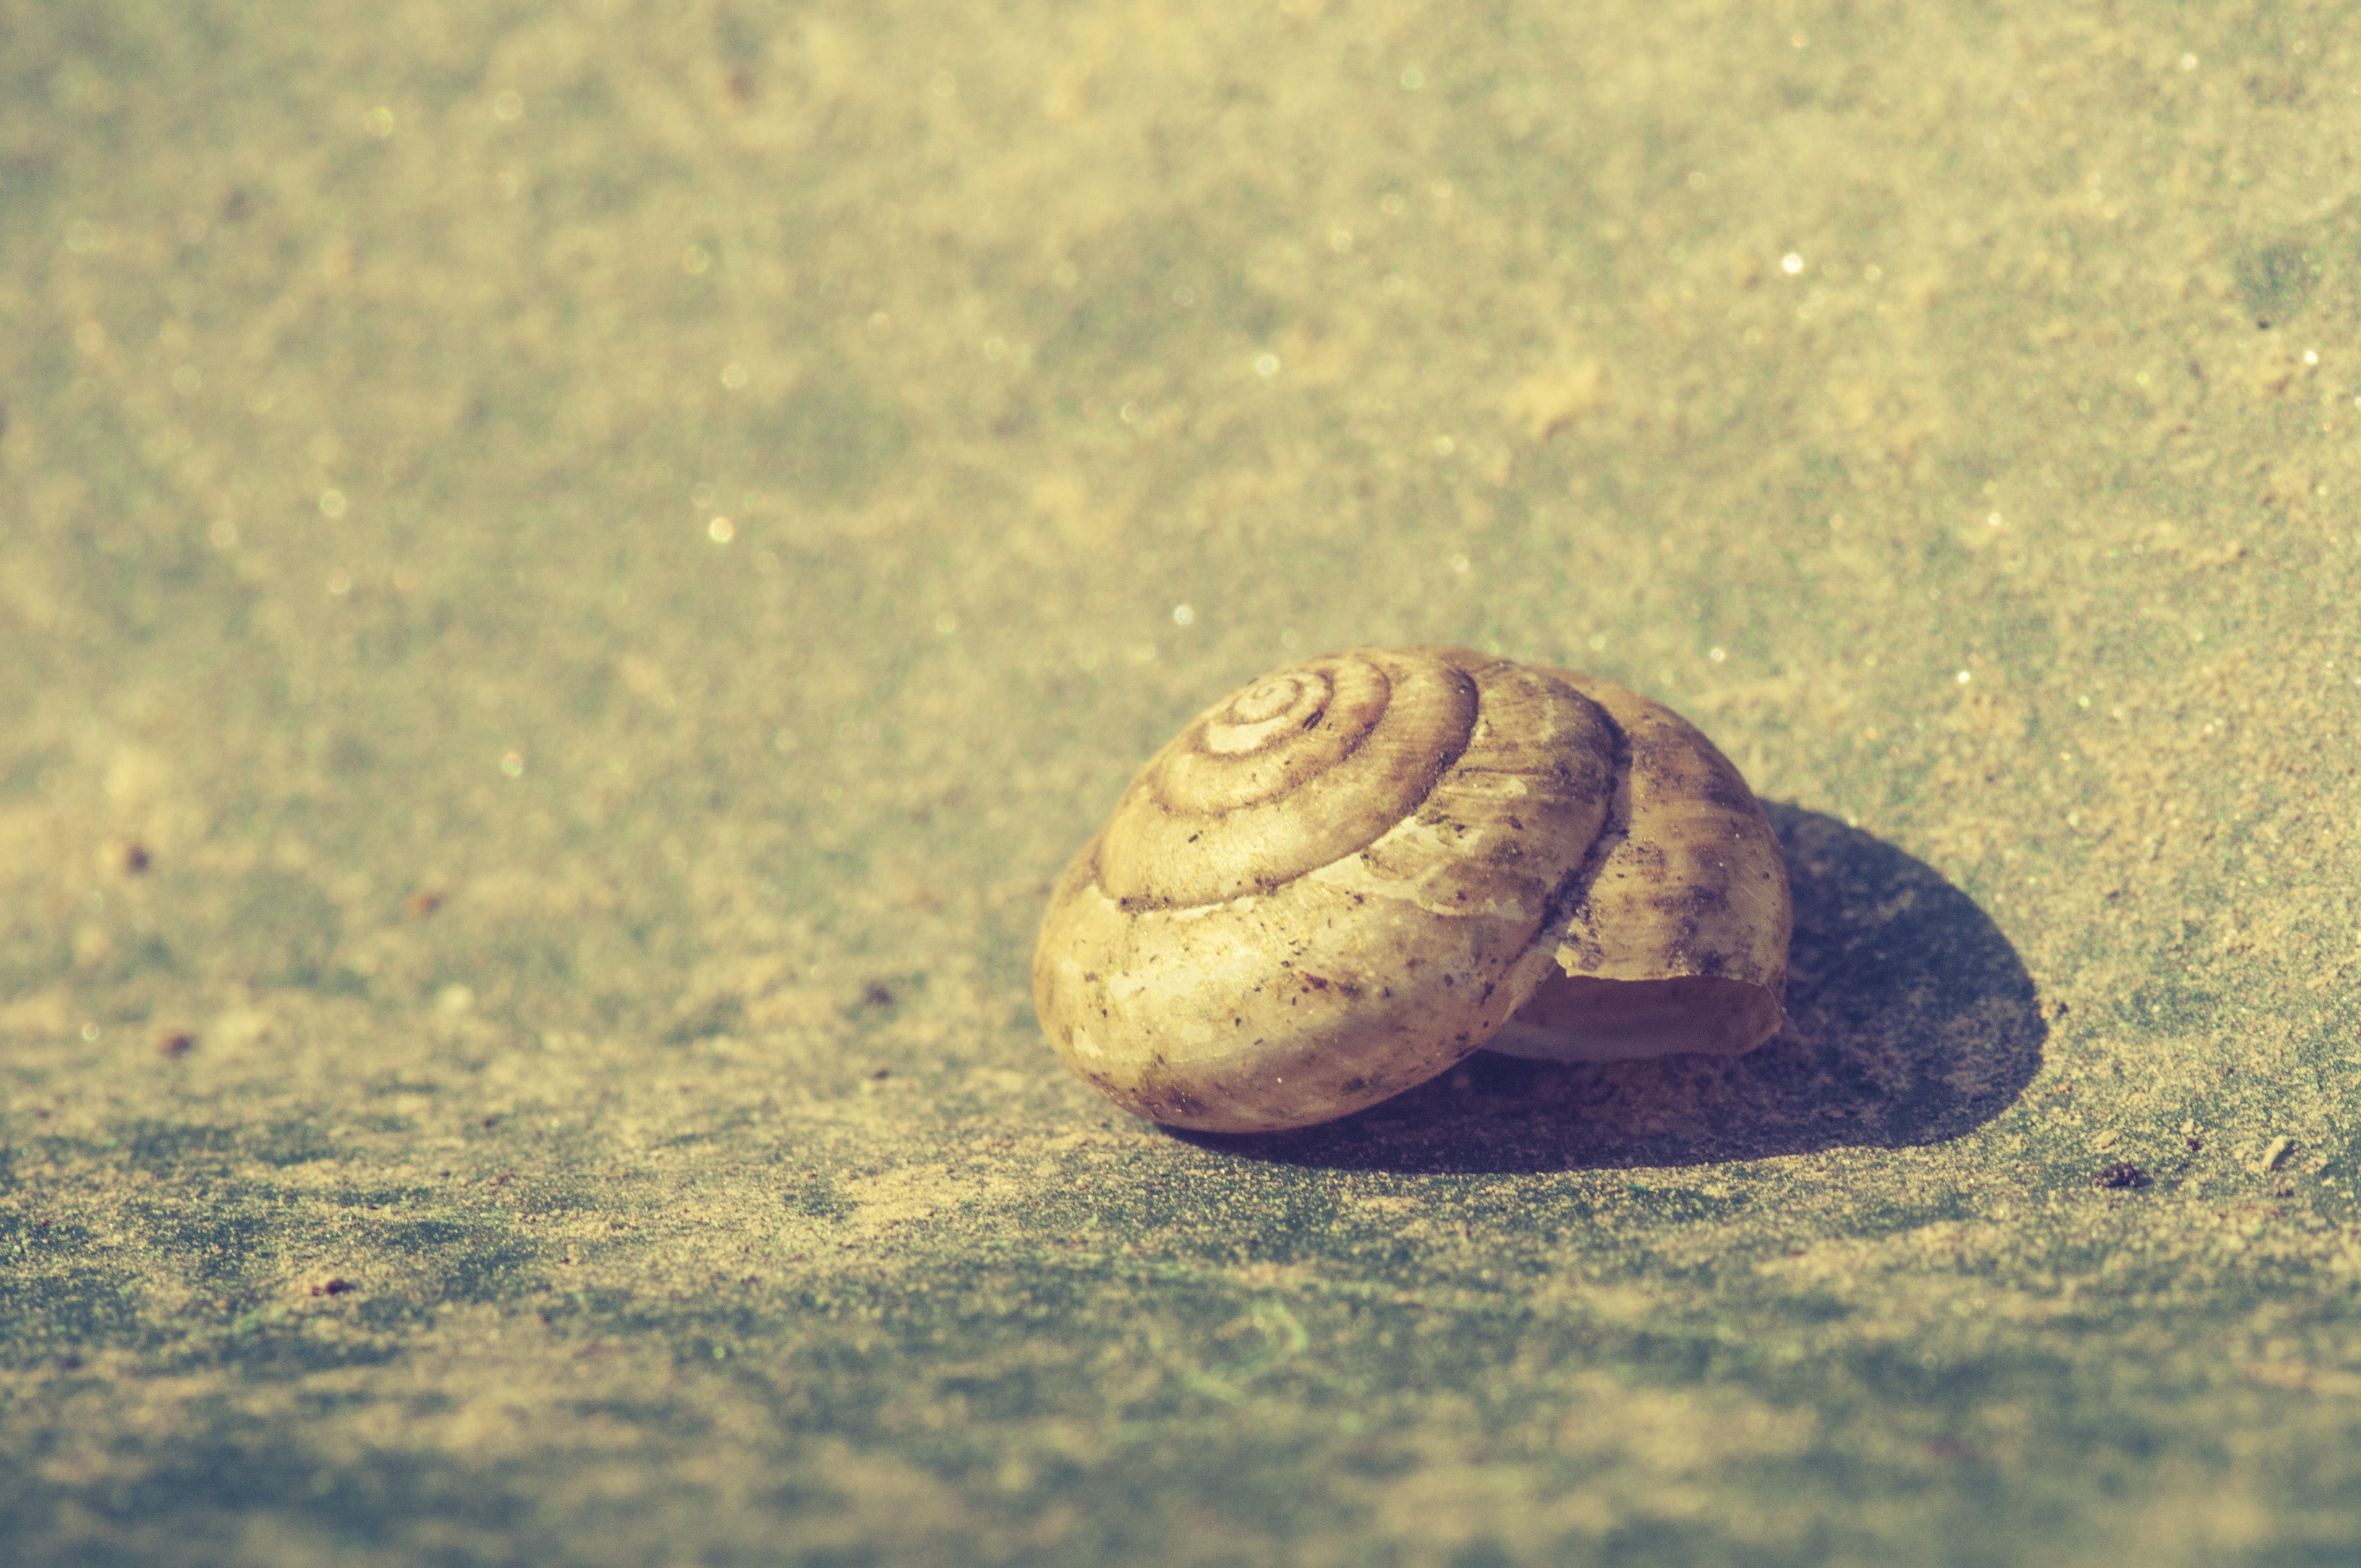
nature, sand, photography, home, wildlife, biology, broken, empty, reptile, close, fauna, shell, invertebrate, seashell, housing, close up, mollusk, snail, creature, damaged, holes, leave, annual rings, macro photography, snail shell, sea snail, pulled out, snails and slugs, without screw